Fifth Buddhist council

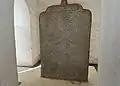
One of the stone inscriptions, originally in gold letters and borders, at Kuthodaw

The Fifth Buddhist council took place in Mandalay, Burma (Myanmar) in 1871 CE under the auspices of King Mindon of Burma (Myanmar). The chief objective of this meeting was to recite all the teachings of the Gautama Buddha according to the Pāli Canon of Theravada Buddhism and examine them in minute detail to see if any of them had been altered, distorted or dropped. It was presided over by three elder bhikkhus, Mahathera Jagarabhivamsa, Narindabhidhaja, and Mahathera Sumangalasami in the company of 2400 monks. Their joint Dhamma recitation lasted five months.